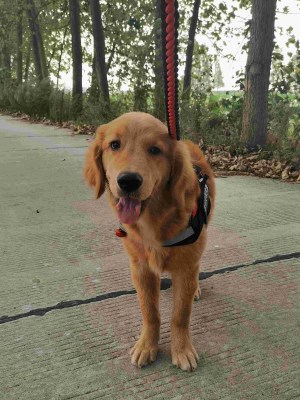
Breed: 5355-n000126-golden_retriever